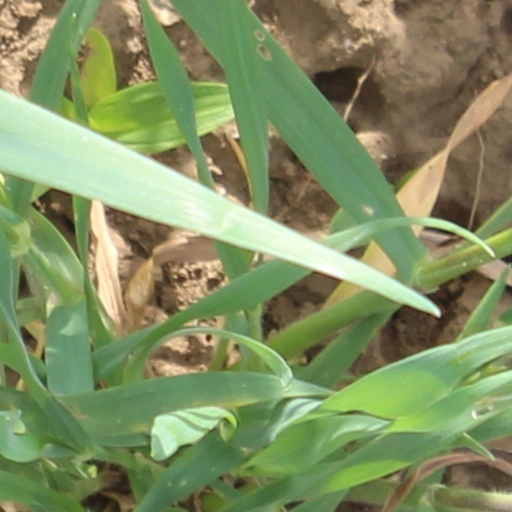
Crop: wheat